Church of Mary Magdalene, Mariupol

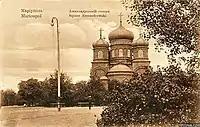
Second church of Mary Magdalene, Mariupol

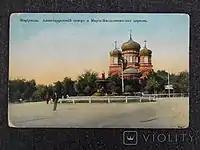
Second church of Mary Magdalene, Mariupol

The dilapidated condition of the old Church of Mary Magdalene prompted the planning for a new one. Its foundations were laid in 1862 on top of a hill a little higher and west of the old one, on Alexander Square.